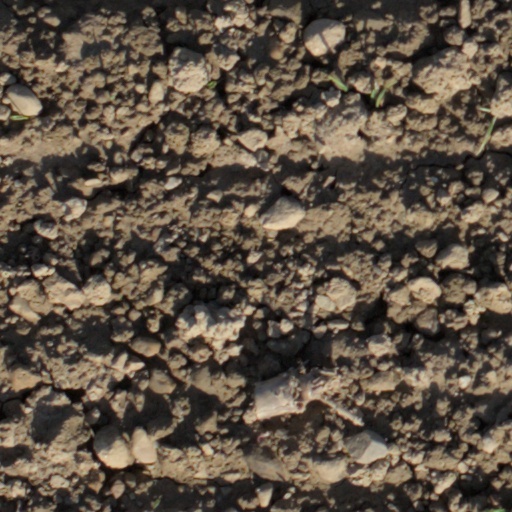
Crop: wheat